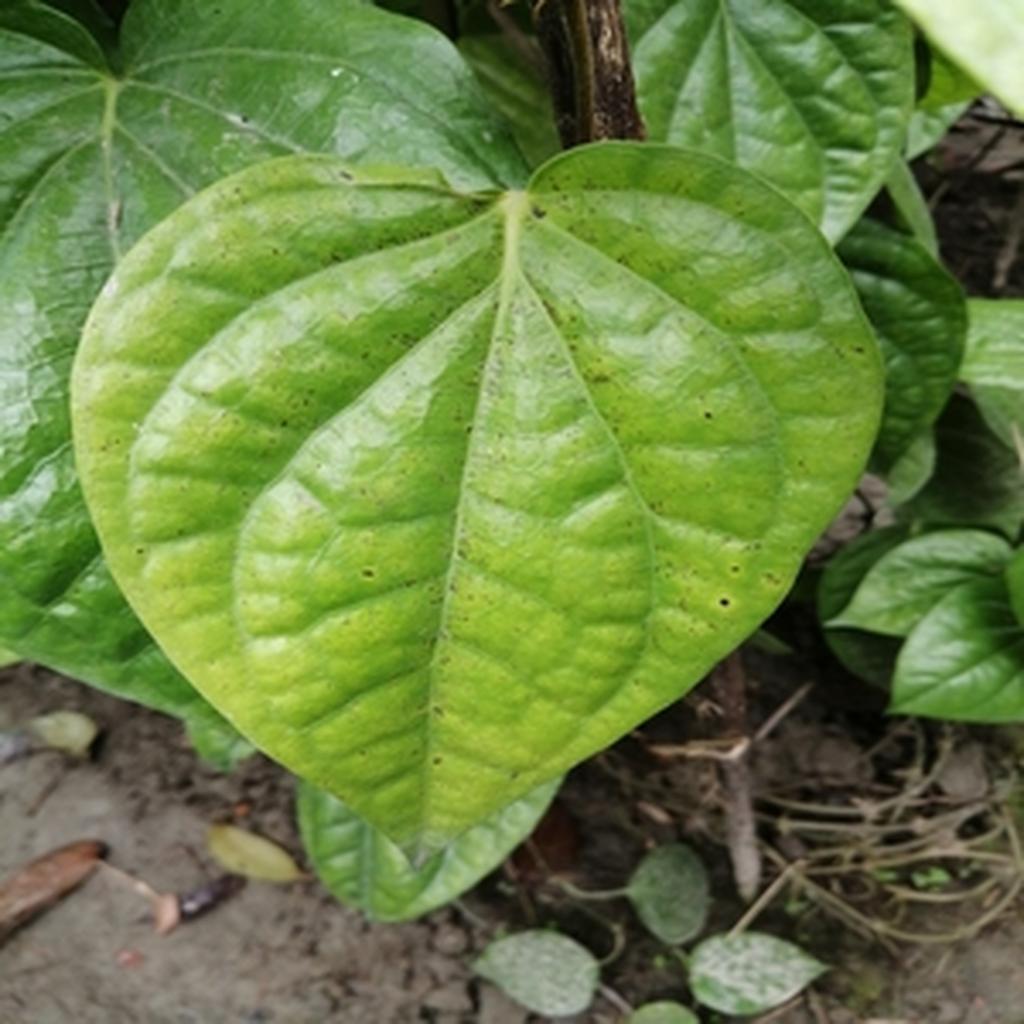
Label: Leaf_Spot